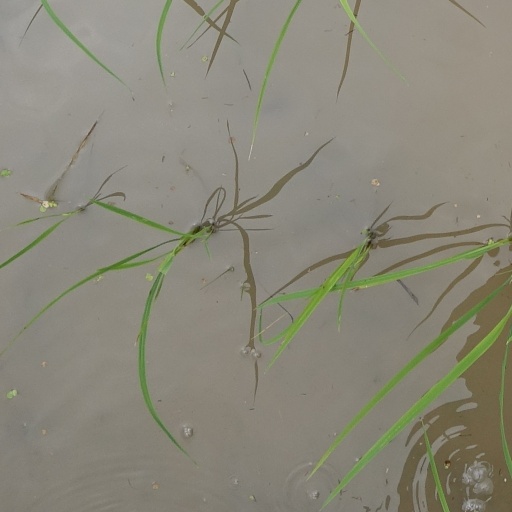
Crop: rice